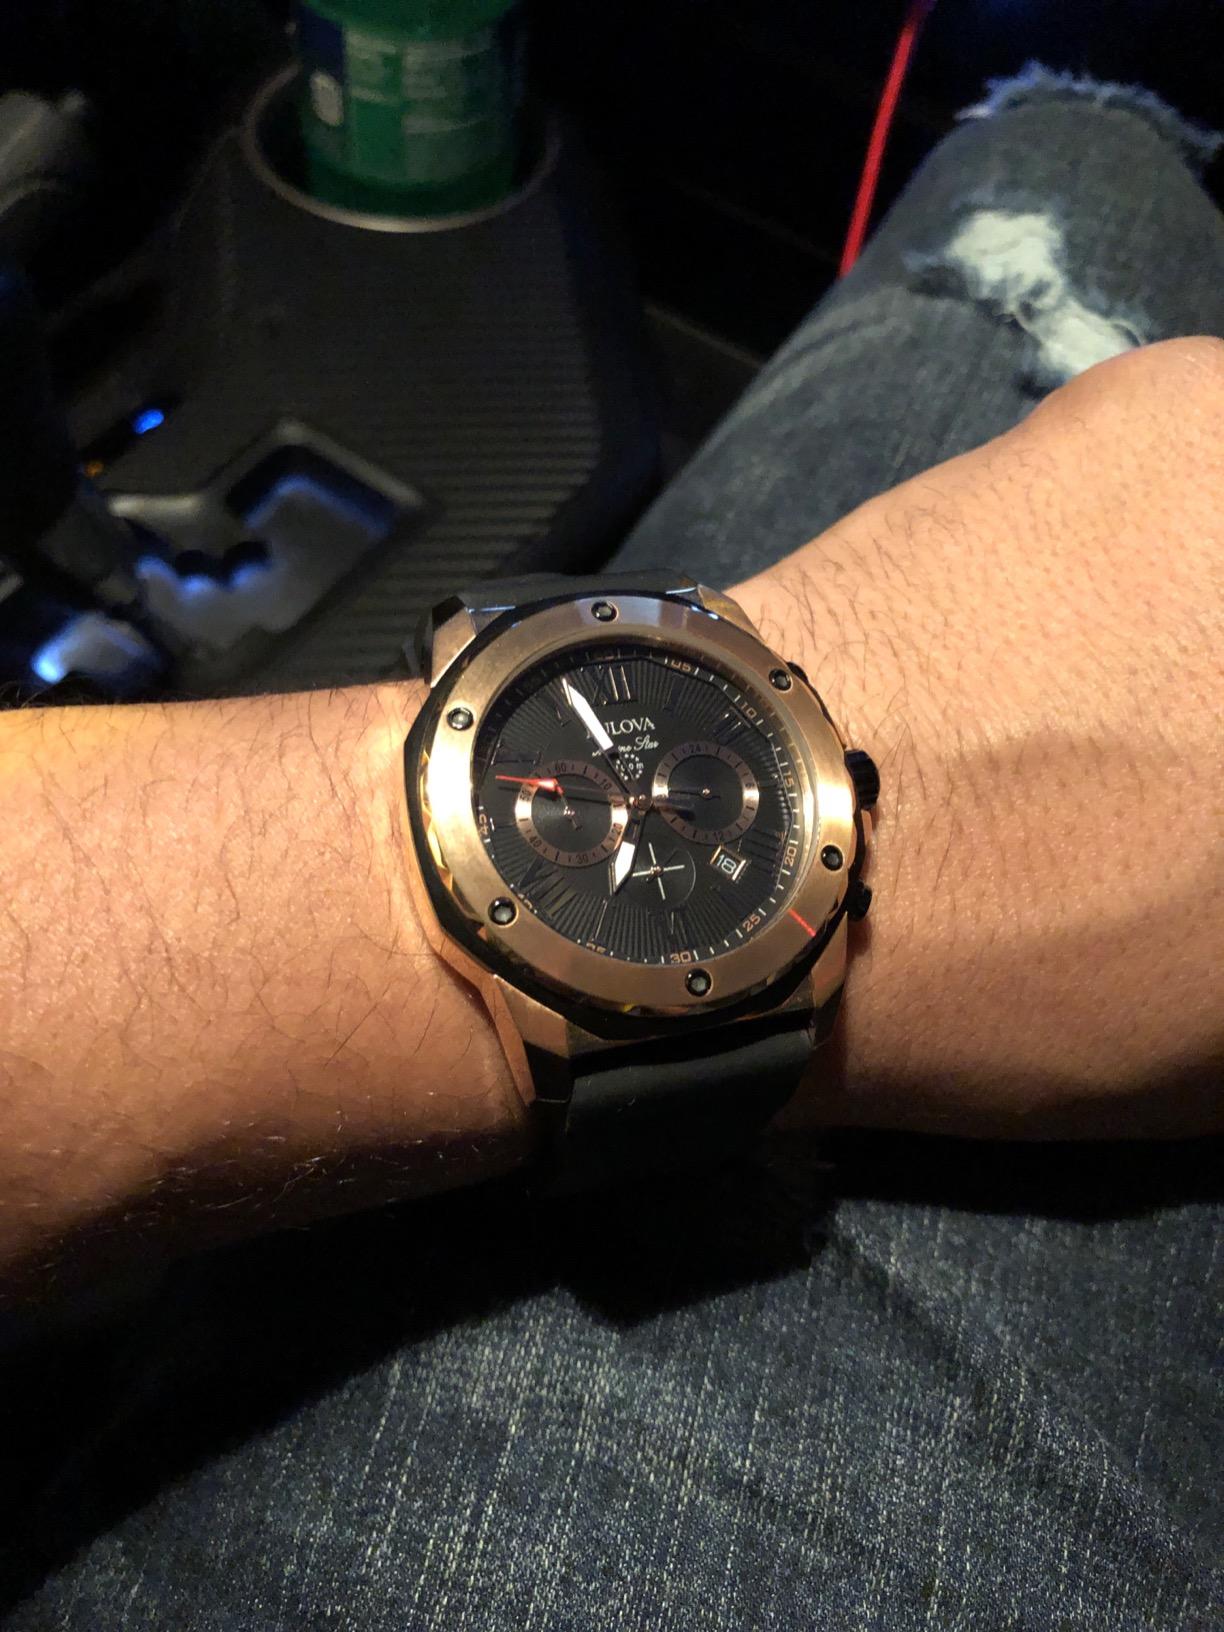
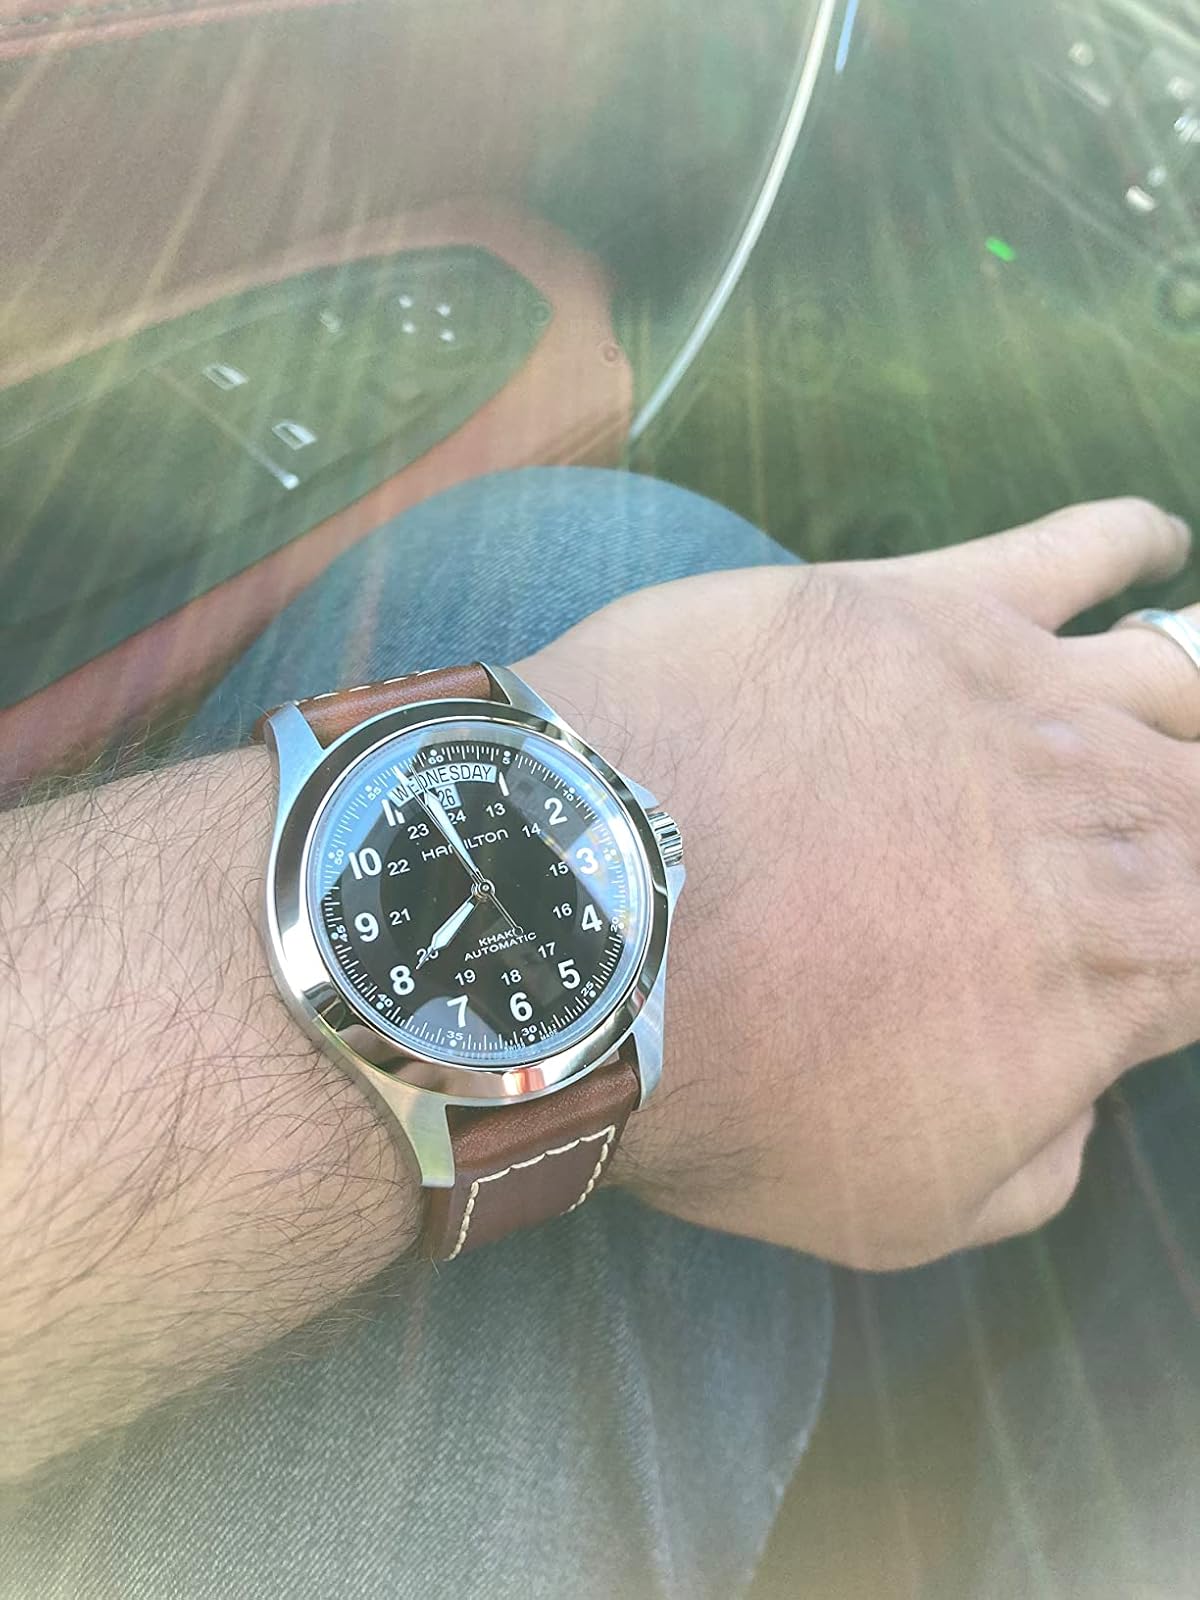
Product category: accessories_watch
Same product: no